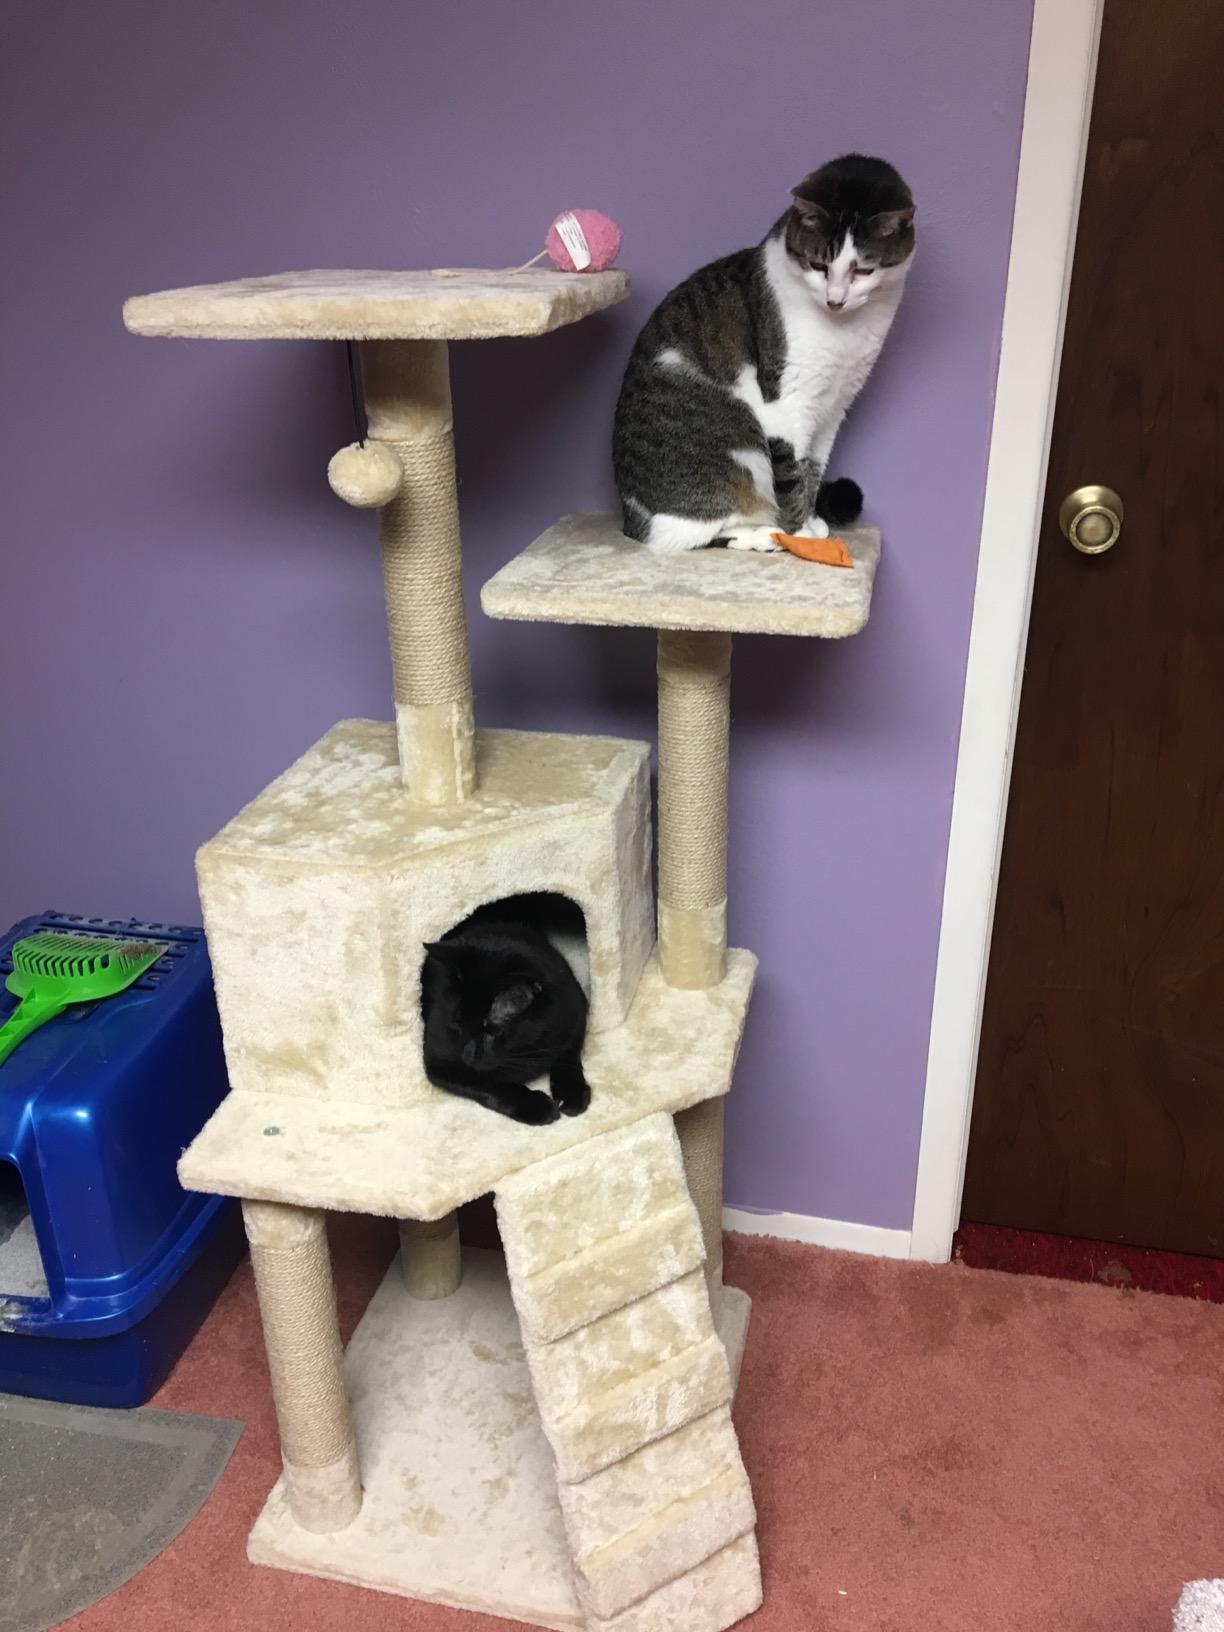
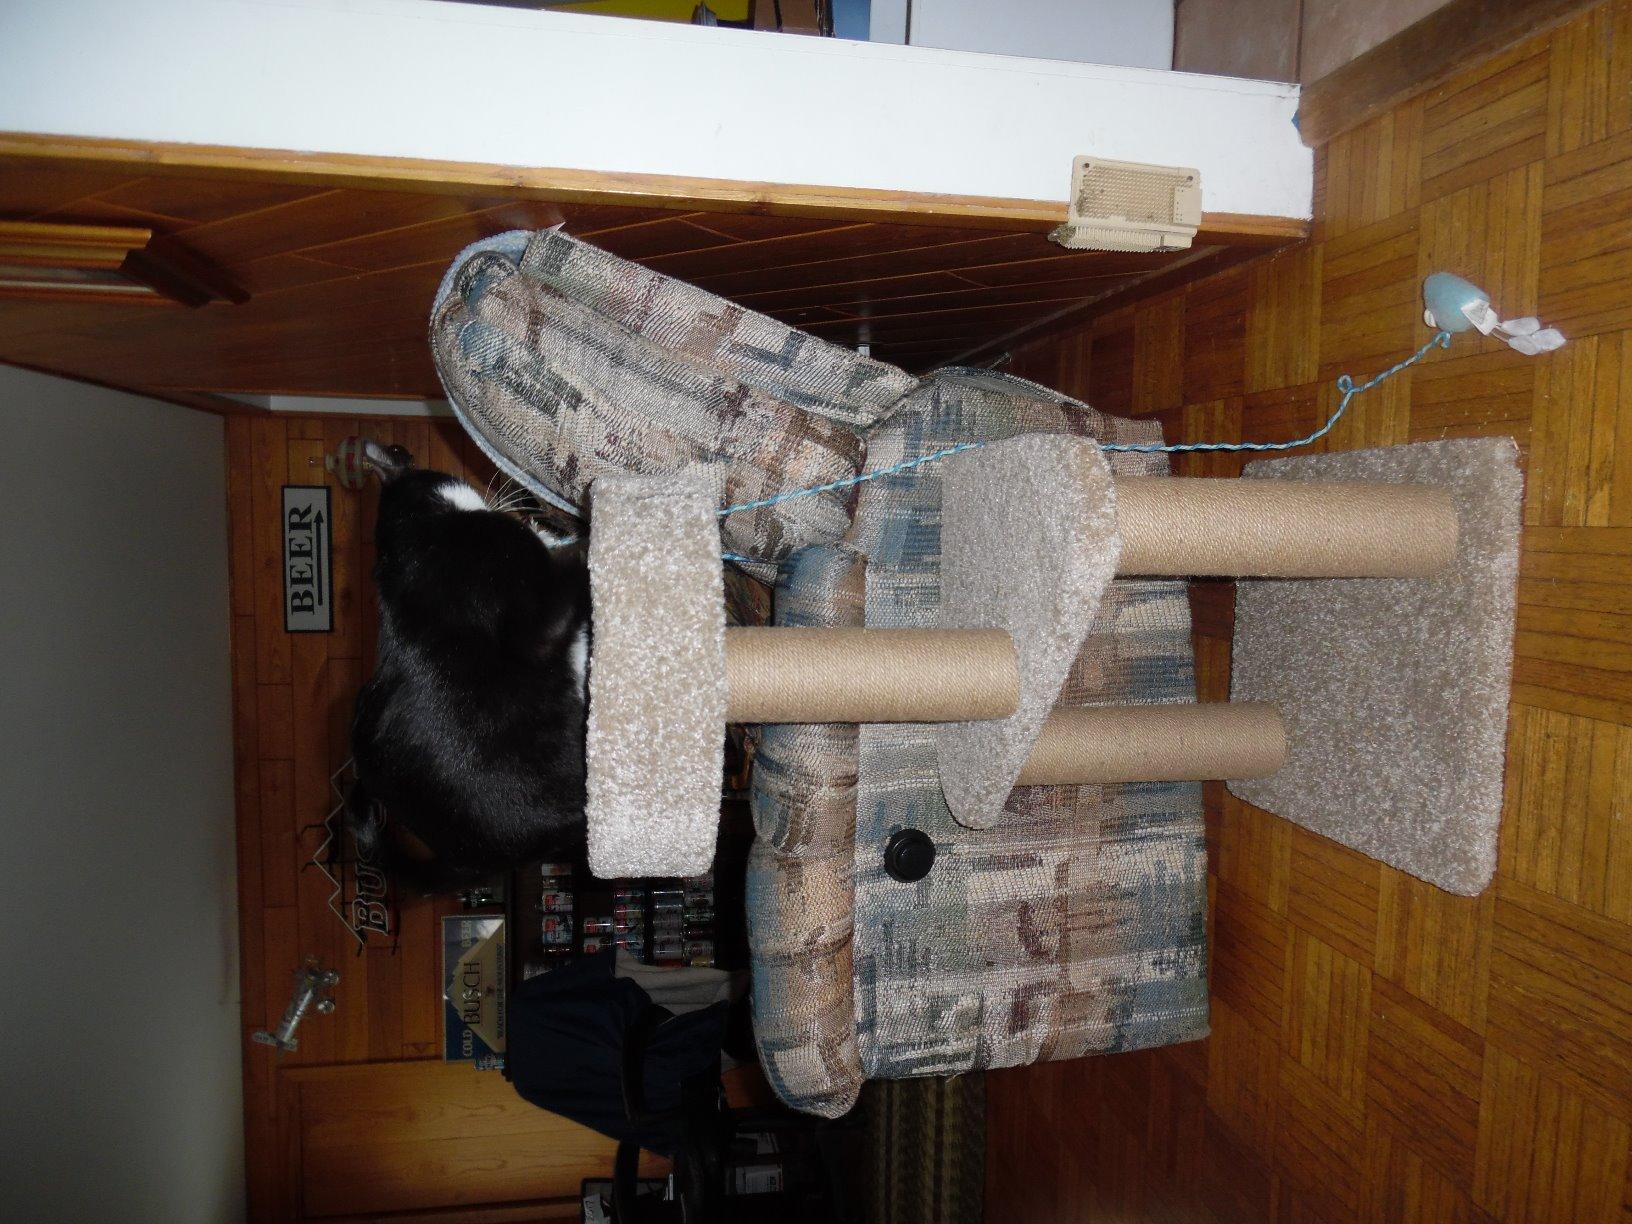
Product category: items_cat tree
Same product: no